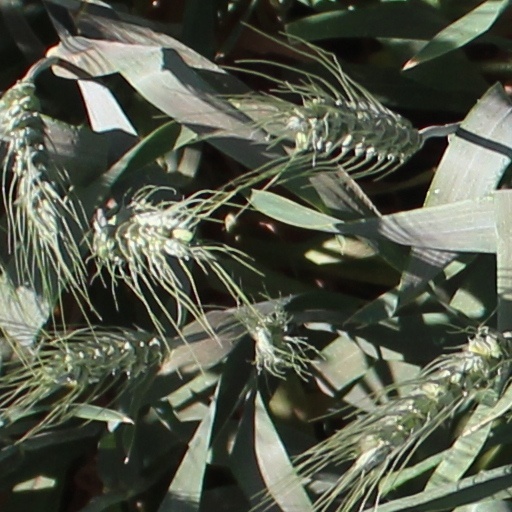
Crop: wheat